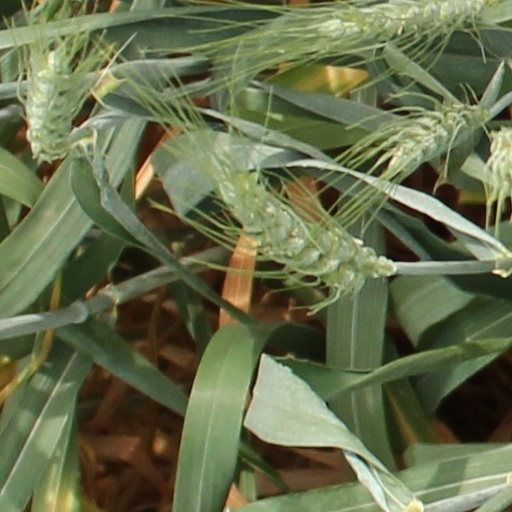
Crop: wheat